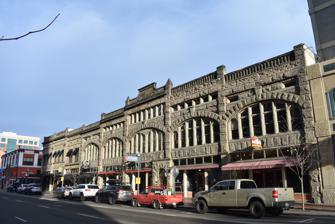
Building: Union Block and Montandon Buildings
Country: United States of America
Year built: 1908
U.S. historic building United States historic place Union Block and Montandon Buildings U.S. National Register of Historic Places Union Block (right) and Montandon Buildings (left) in 2019 Show map of Idaho Show map of the United States Location 8th and Idaho Sts., Boise, Idaho Coordinates 43°36′59″N 116°12′04″W / 43.61639°N 116.20111°W / 43.61639; -116.20111 ( Union Block and Montandon Buildings ) Area less than one acre Built 1908 ( 1908 ) Architect Tourtellotte & Co.; Smith, J.W. Architectural style Renaissance, Romanesque NRHP reference No. 79000767 Added to NRHP March 7, 1979 The Union Block and Montandon Buildings in Boise , Idaho , are 2-story commercial buildings with rustic sandstone facades. The Romanesque Revival Union Block was designed by John E. Tourtellotte and constructed in 1901, and the Renaissance Revival Montandon Building was designed by J.W. Smith and constructed in 1908. Also known as the Fidelity-Union Block , the buildings were added to the National Register of Historic Places (NRHP) in 1979. Union Block The Union Block a 2-story, brick and sandstone commercial building with 126-ft frontage on Idaho St and 120-ft depth between Idaho and Bannock Sts, constructed by contractors Walker & Jensen in 1901. The building includes space for five storefronts, and the second floor was designed for 21 offices and for a 55-ft by 120-ft meeting room and music hall. Original commercial tenants of the building included the O.K. Grocery Co., Beal Furniture, Regan Mercantile Co., and Idaho Hardware & Plumbing Company which expanded into the Union Block from their adjoining building. The music hall was leased by Professor Christensen's Dance Academy. Montandon Building The Montandon Building is a 2-story, brick and sandstone commercial building designed by J.W. Smith and completed in 1908. August F. Montandon had owned the northeast corner lot at N 8th St and W Idaho St since 1899, and Montandon buildings were demolished to build the new Montandon Building, constructed to house the Anderson-Blomquist Department Store, later known as George A. Anderson & Co. The Montandon Building is a combination of two commercial buildings, the corner building constructed in 1908 and an earlier 2-story building on Idaho St that was the location of Idaho Hardware & Plumbing Co. A second floor was added to the hardware building in 1901 in order that the facade more closely conform to that of the Union Block. The NRHP nomination form indicates that the second floor was added in 1908. During construction of the Union Block, Montandon's planning for the Eighth and Idaho corner included either a 3-story or a 4-story building that conformed in style to the 2-story Union Block design. In August, 1901, Montandon had settled on a 3-story building, and he contracted for delivery of 500,000 bricks. Montandon's plans changed again before 1902, and he finally constructed 1-story, wood-frame buildings with a sandstone facade at the Eighth and Idaho corner, adjacent to Idaho Hardware & Plumbing Co. Montandon's wood-frame buildings were demolished in 1908 prior to excavating the corner for the Montandon Building. The Telephone Building on Main St in Boise was briefly known as the Montandon Building in 1900. Montandon had purchased property adjacent to the Rocky Mountain Bell Telephone Building, built in 1899, and in 1900 he constructed an adjoining building and combined both buildings behind a common facade of finished sandstone. References